Rosina Davies

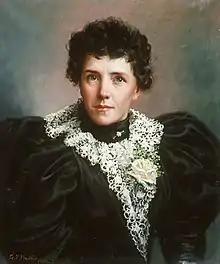
Rosina Davies in 1896

Rosina Davies (2 September 1863 – 21 October 1949) was a Welsh evangelist during the 1904–1905 Welsh revival.